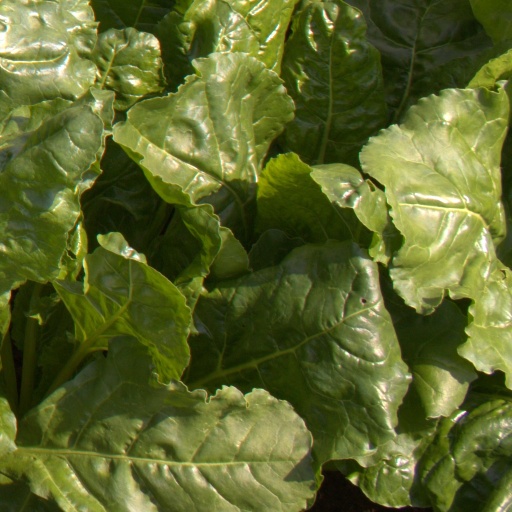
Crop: sugar beet